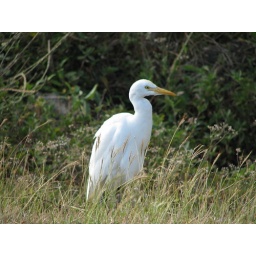
This white crane, called a &amp;quot;galling&amp;quot; in Antigua, was following a horse around as it ate.